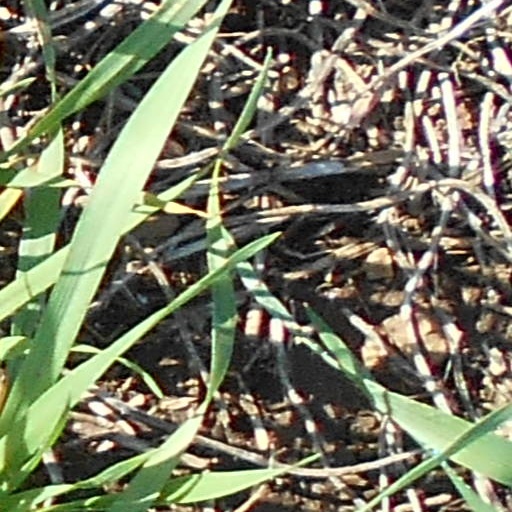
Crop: wheat